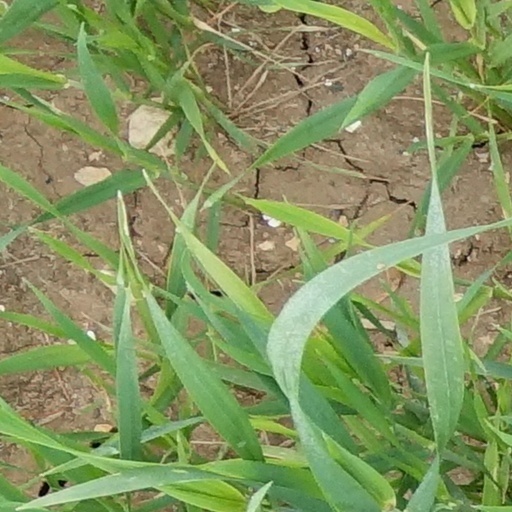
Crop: wheat